Heavy metal genres

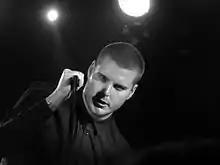
George Clark of blackgaze band Deafheaven

Black metal is an extreme subgenre of heavy metal. Similarly to avant garde metal bands, black metal singers and groups also feature unconventional song structures and lyrical emphasis on atmosphere. Common traits include fast tempos, shrieked vocals, highly distorted guitars played with tremolo picking, blast beat drumming, raw recording, and unconventional song structures.